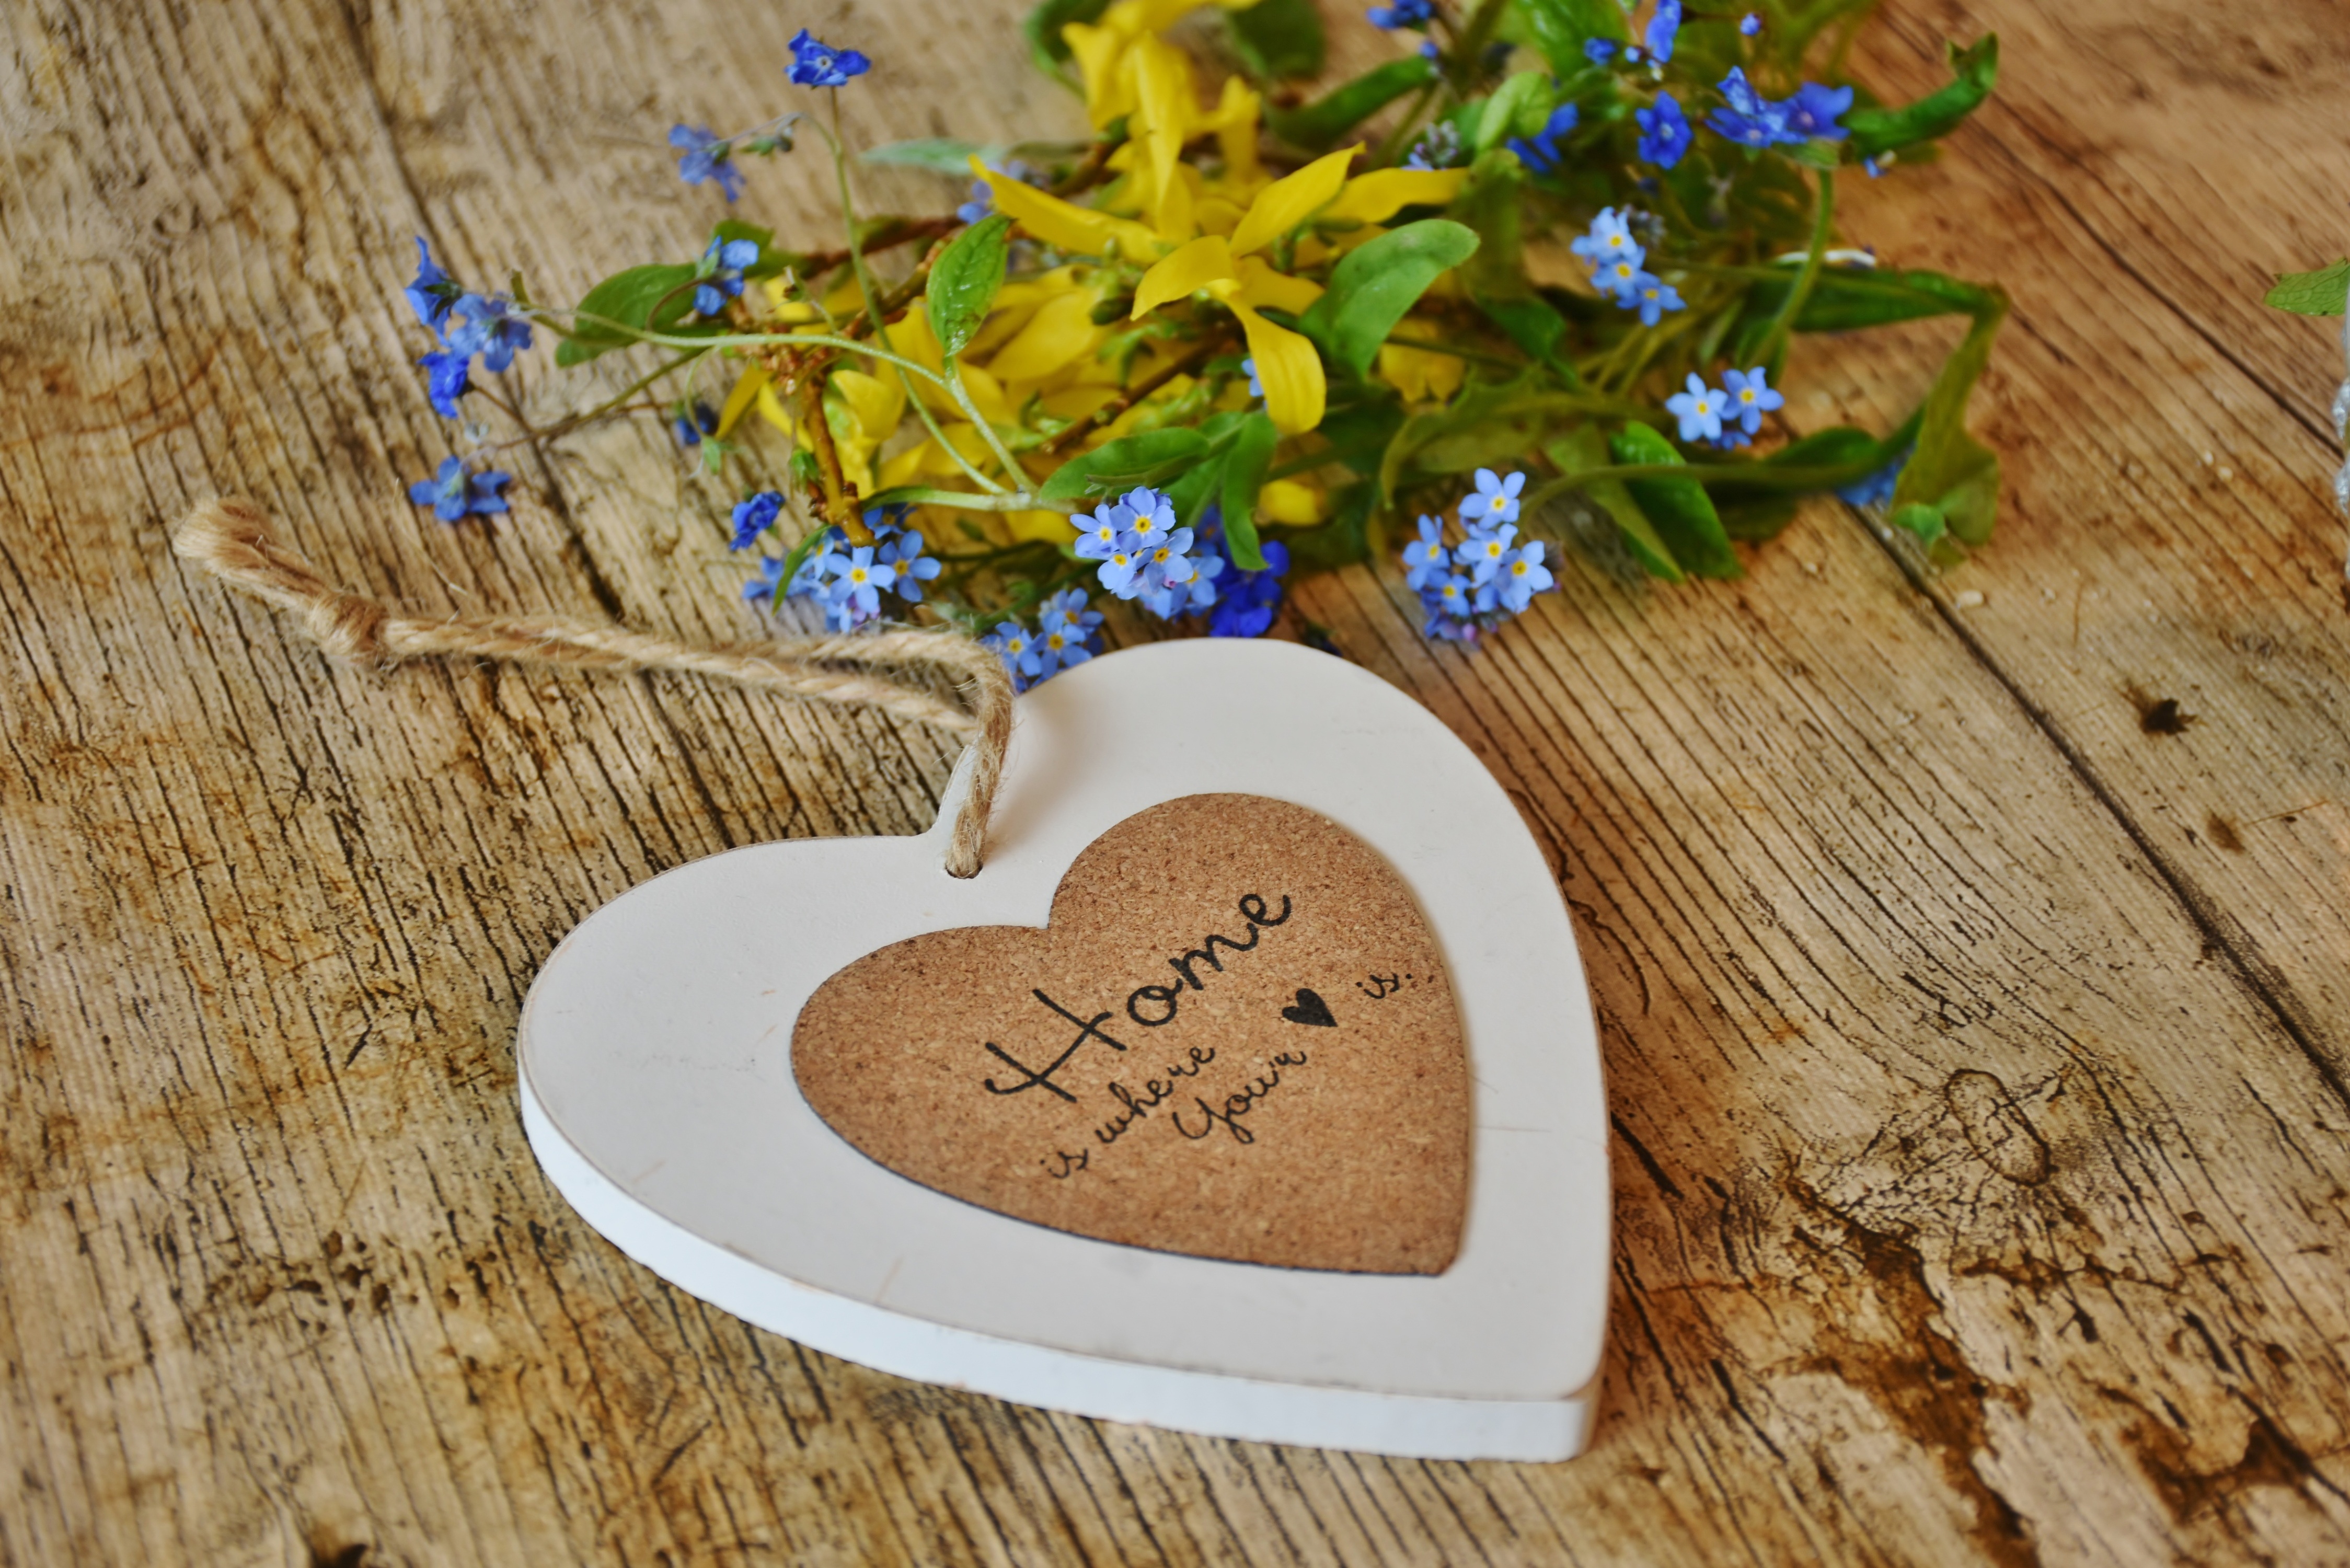
wood, flower, live, love, heart, decoration, food, spring, romance, romantic, deco, forget me not, background, organ, decorate, wooden heart